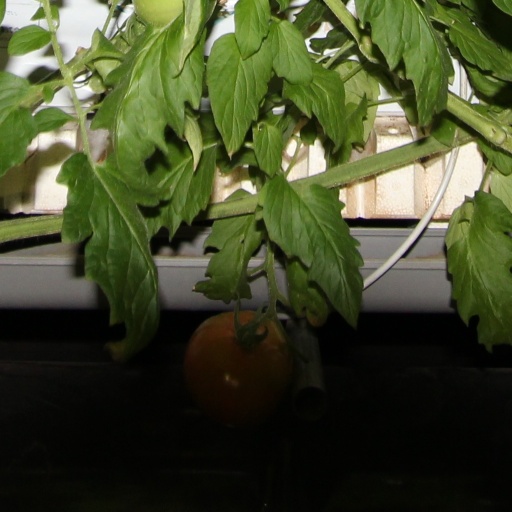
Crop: tomato